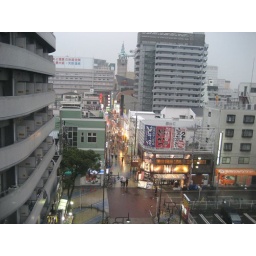
Just up on the third floor (about 100m) of the 300m observation tower in southern Osaka.